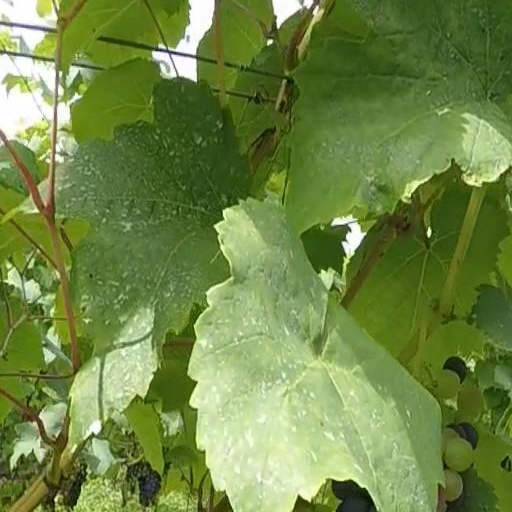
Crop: grape